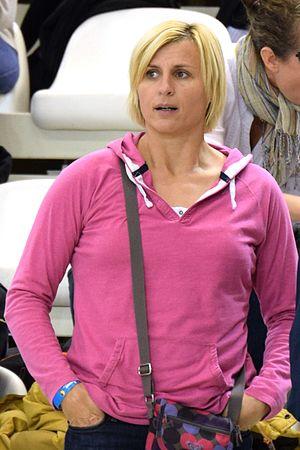
Krisztina Pigniczki , lors de la rencontre de la 10e journée en Issy Paris Hand et Metz Handball, le 12 noembre 2014. Au stade Robert Carpentier à Issy les moulineaux.